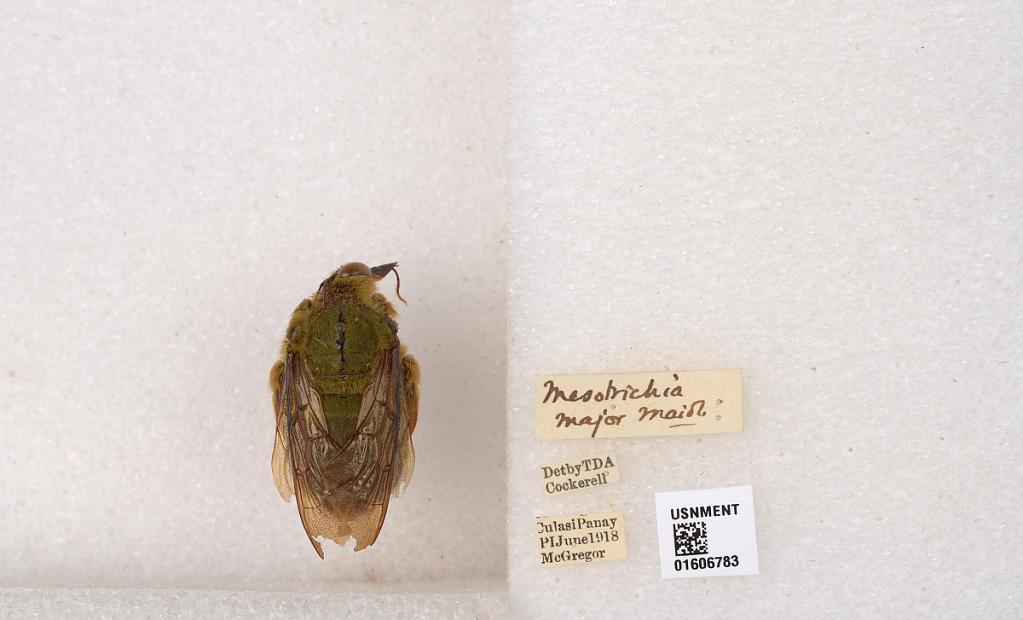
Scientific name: Xylocopa (Koptortosoma) bombiformis Smith
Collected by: McGregor
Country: Philippines
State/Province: Western Visayas
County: Capiz
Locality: Culasi, Panay
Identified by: Cockerell, T. D. A.